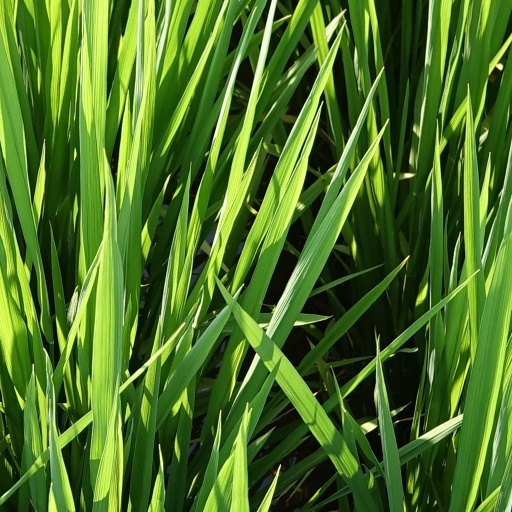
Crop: rice